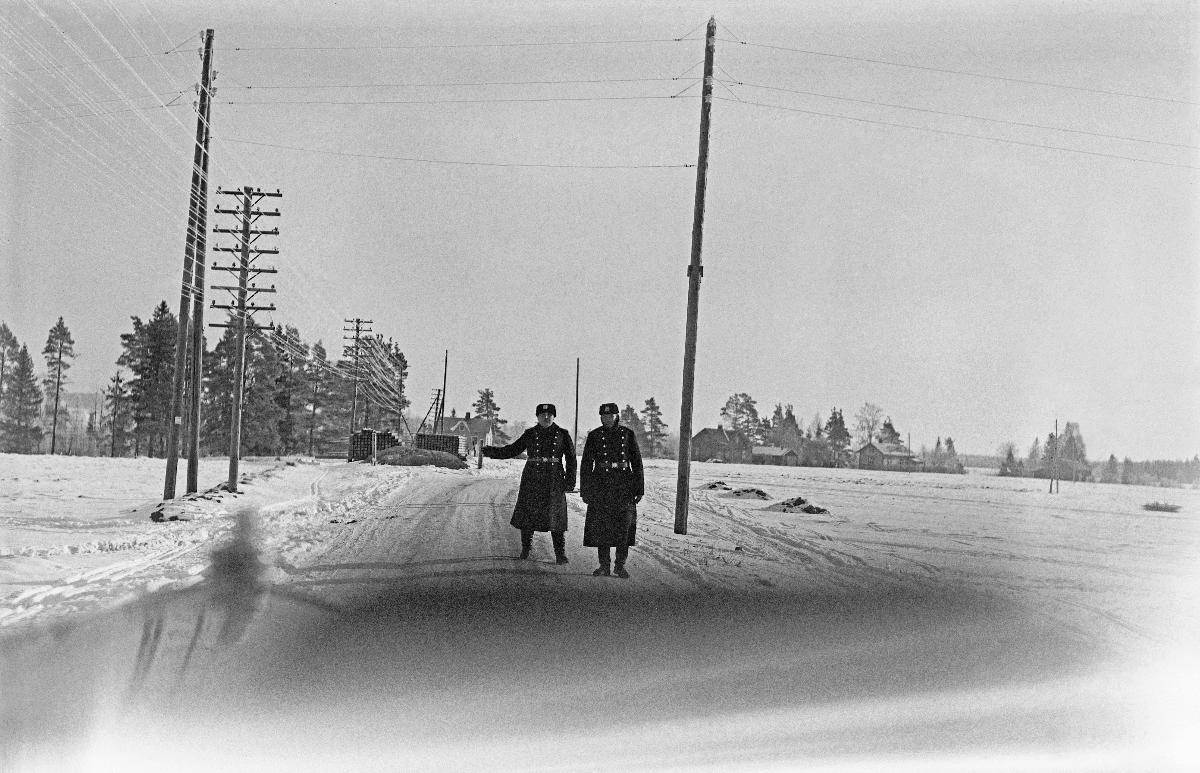
Mäntsälän kapina
Mäntsäläupproret; Mäntsälä rebellion
sisällön kuvaus: Mäntsälän kapina 27.2.-6.3.1932. Kaksi poliisia pysäyttää auton. content description: Mäntsälän rebellion 27.2.-6.3.1932. Two policemen stop the car. innehållsbeskrivning: Mäntsäläupproret 27.2.-6.3.1932. Två poliser stannar bilen.
Kuvaaja: Sundström, Hugo, kuvaaja
Vuosi: 1932
Paikka: Suomi
Aiheet: politiikka; äärioikeistolaisuus; lapuanliike; kapinat; suojeluskunnat; HBL; politics; far right; Lapua movement; insurgencies; right-wing extremism; rebellion; civil guard; civil guards; politik; högerextremism; Lapporörelsen; uppror; lapporörelsen; skyddskåren; kravaller; skyddskårer